Cornish pilot gig

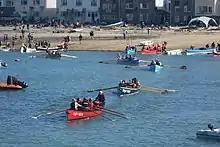
"Lady Freda" and "Teign Spirit" lead away from the harbour at St Mary's, Isles of Scilly, during the world pilot gig championships

The Cornish pilot gig is a six-oar rowing boat, clinker-built of Cornish narrow-leaf elm, long with a beam of . It is recognised as one of the first shore-based lifeboats that went to vessels in distress, with the earliest recorded rescues dating to the late 17th century. The original purpose of the Cornish pilot gig was as a general work boat, and the craft was used as a pilot boat, taking pilots out to incoming vessels off the Atlantic Coast. At the time, pilots would compete with each other for work; the gig crew who got their pilot on board a vessel first would get the job, and hence the payment.